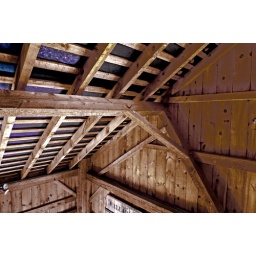
This barn will be standing for many a year. Note the wooden pegs in the joints.